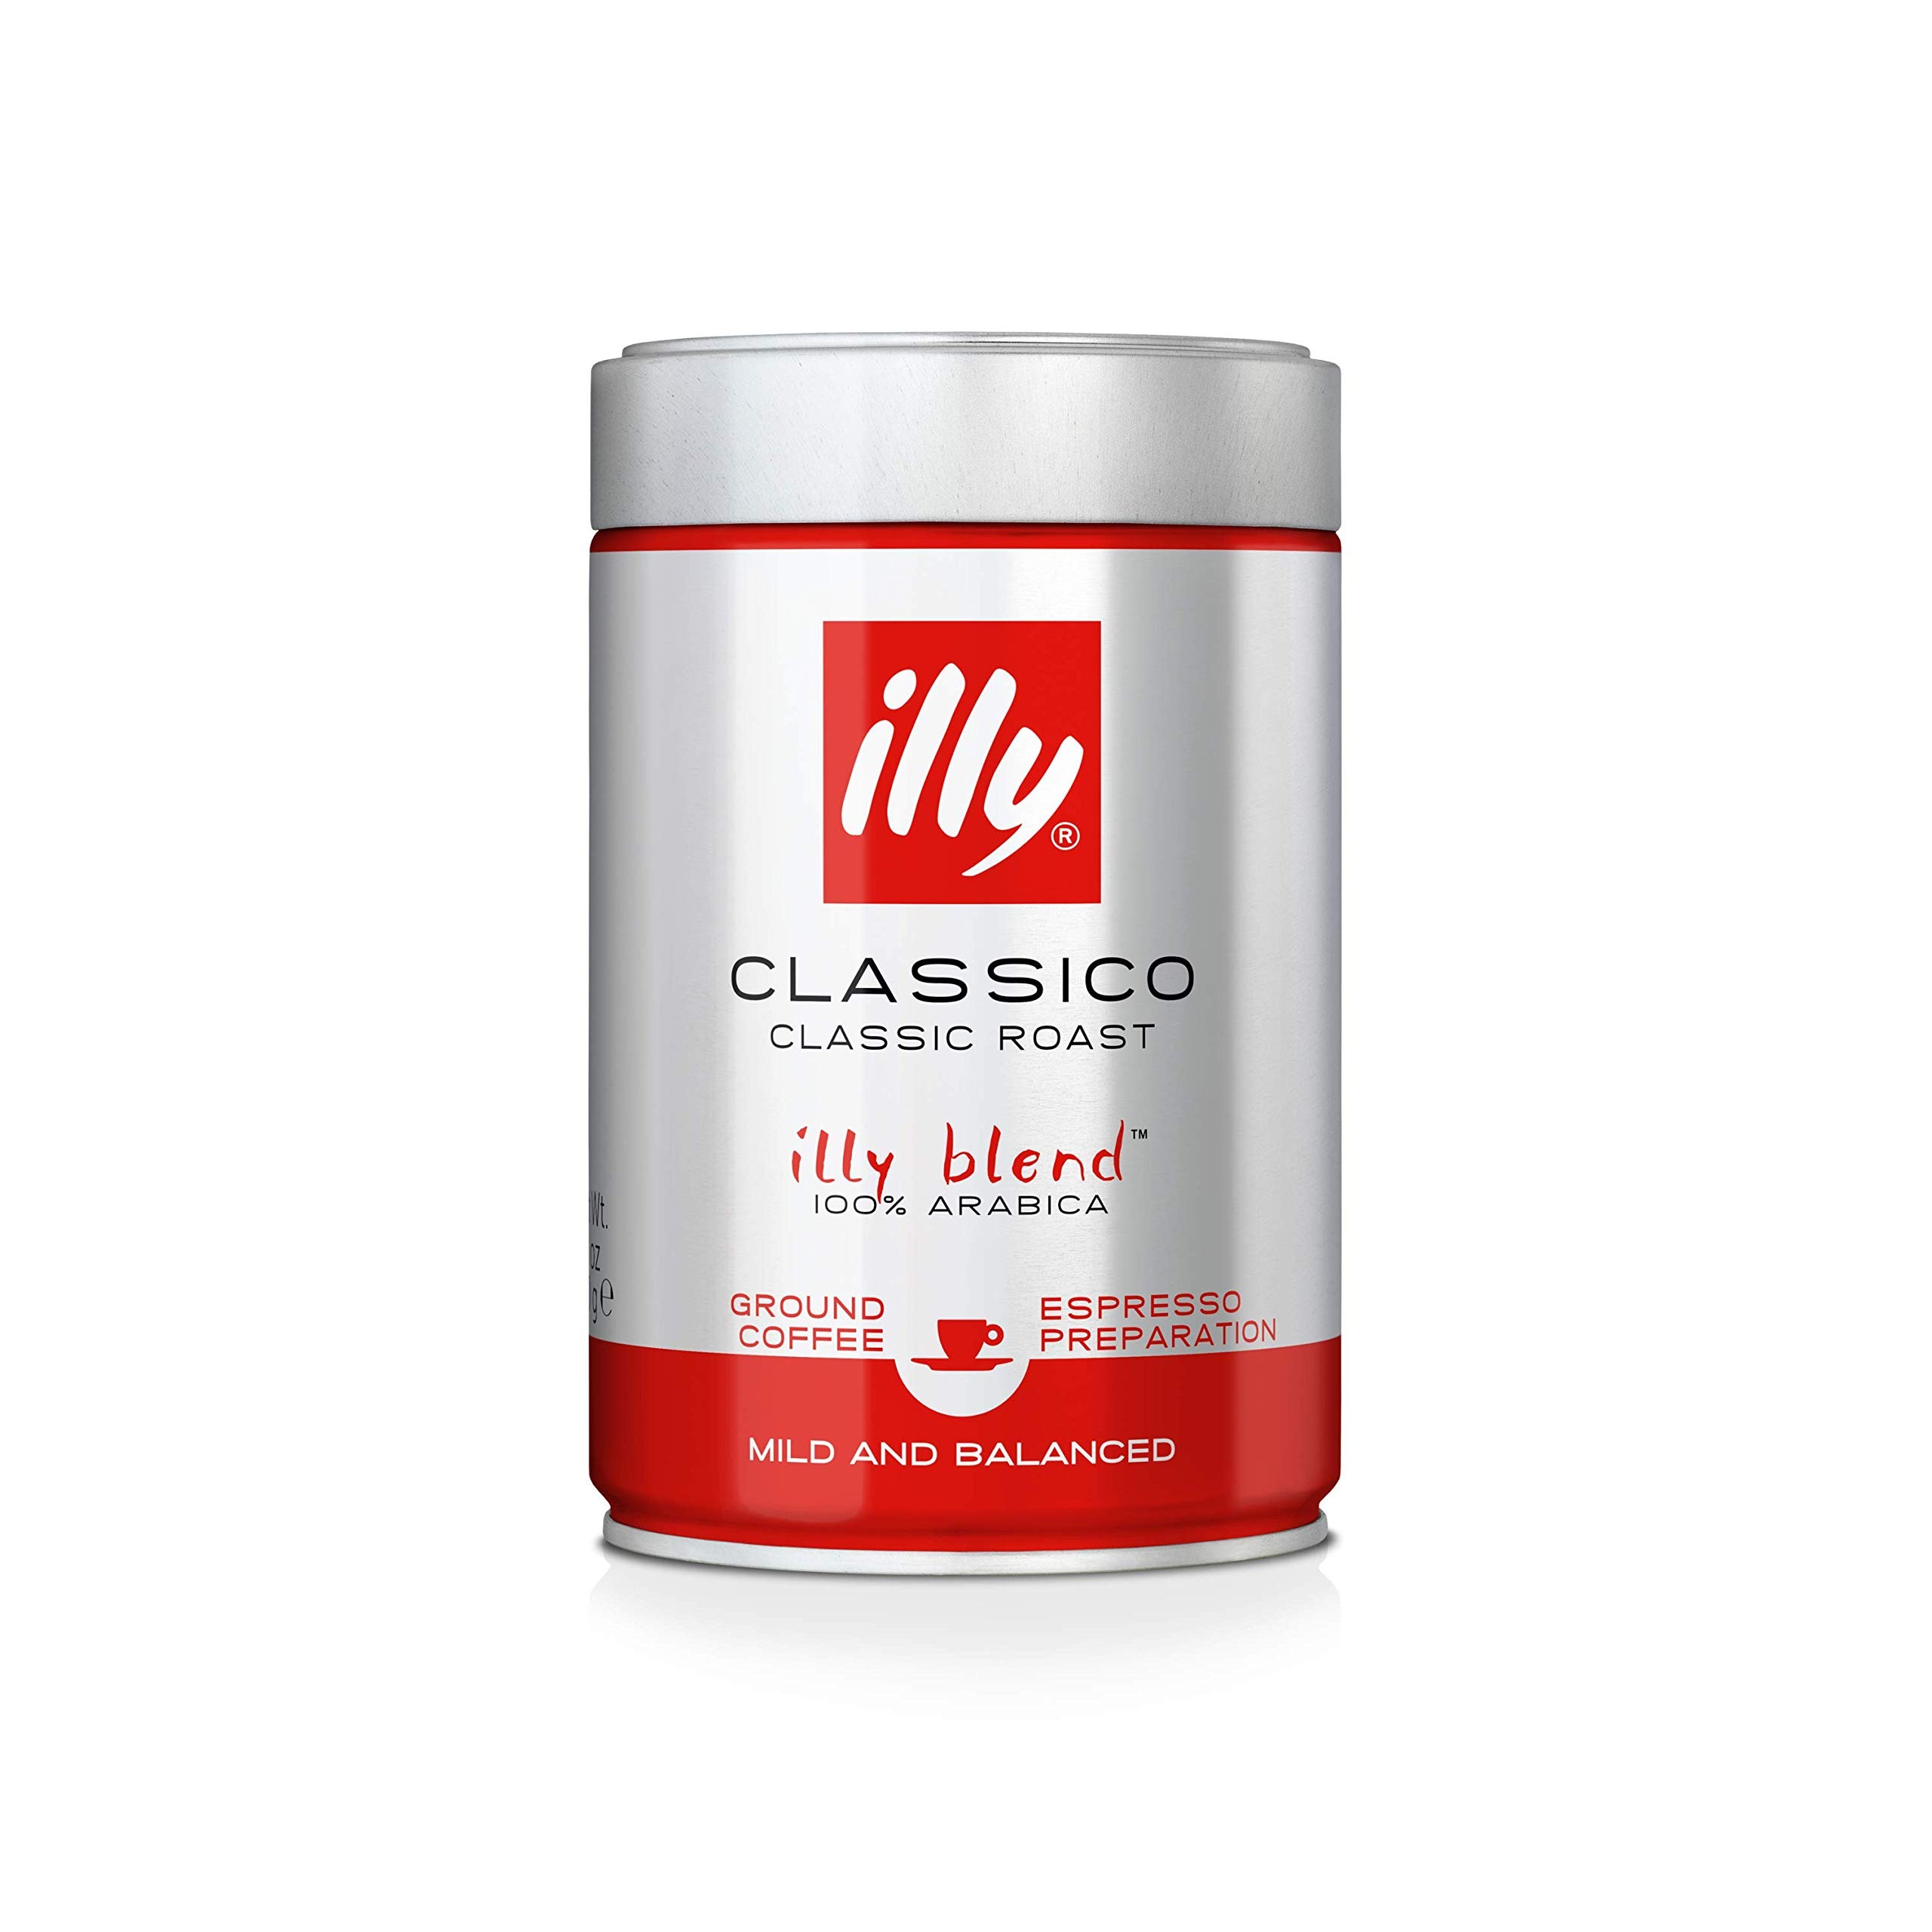
Item Name: Illy - Espresso - Ground Coffee Medium Roast - 250g (Pack of 2)
Product Description: <p>The story begins in Trieste, Italy, the Adriatic port town where coffee first entered Europe, the company was found in 1993 by a gentleman called Francesco. Illy&rsquo;s aim is to delight people all over the world who value the quality of life by offering the best possible coffee nature can provide, enhancing the perfection of it through the most innovative technologies.</p> <p>Quintessential&nbsp;balance&nbsp;of strength&nbsp;and&nbsp;smoothness, with distinct aromas of chocolate,&nbsp;toast,&nbsp;caramel&nbsp;and a&nbsp;light&nbsp;flowers.</p> 100% Arabica and contained in packaging that is pressurized for freshness.</p>
Value: 17.64
Unit: Ounce

Price: 39.99